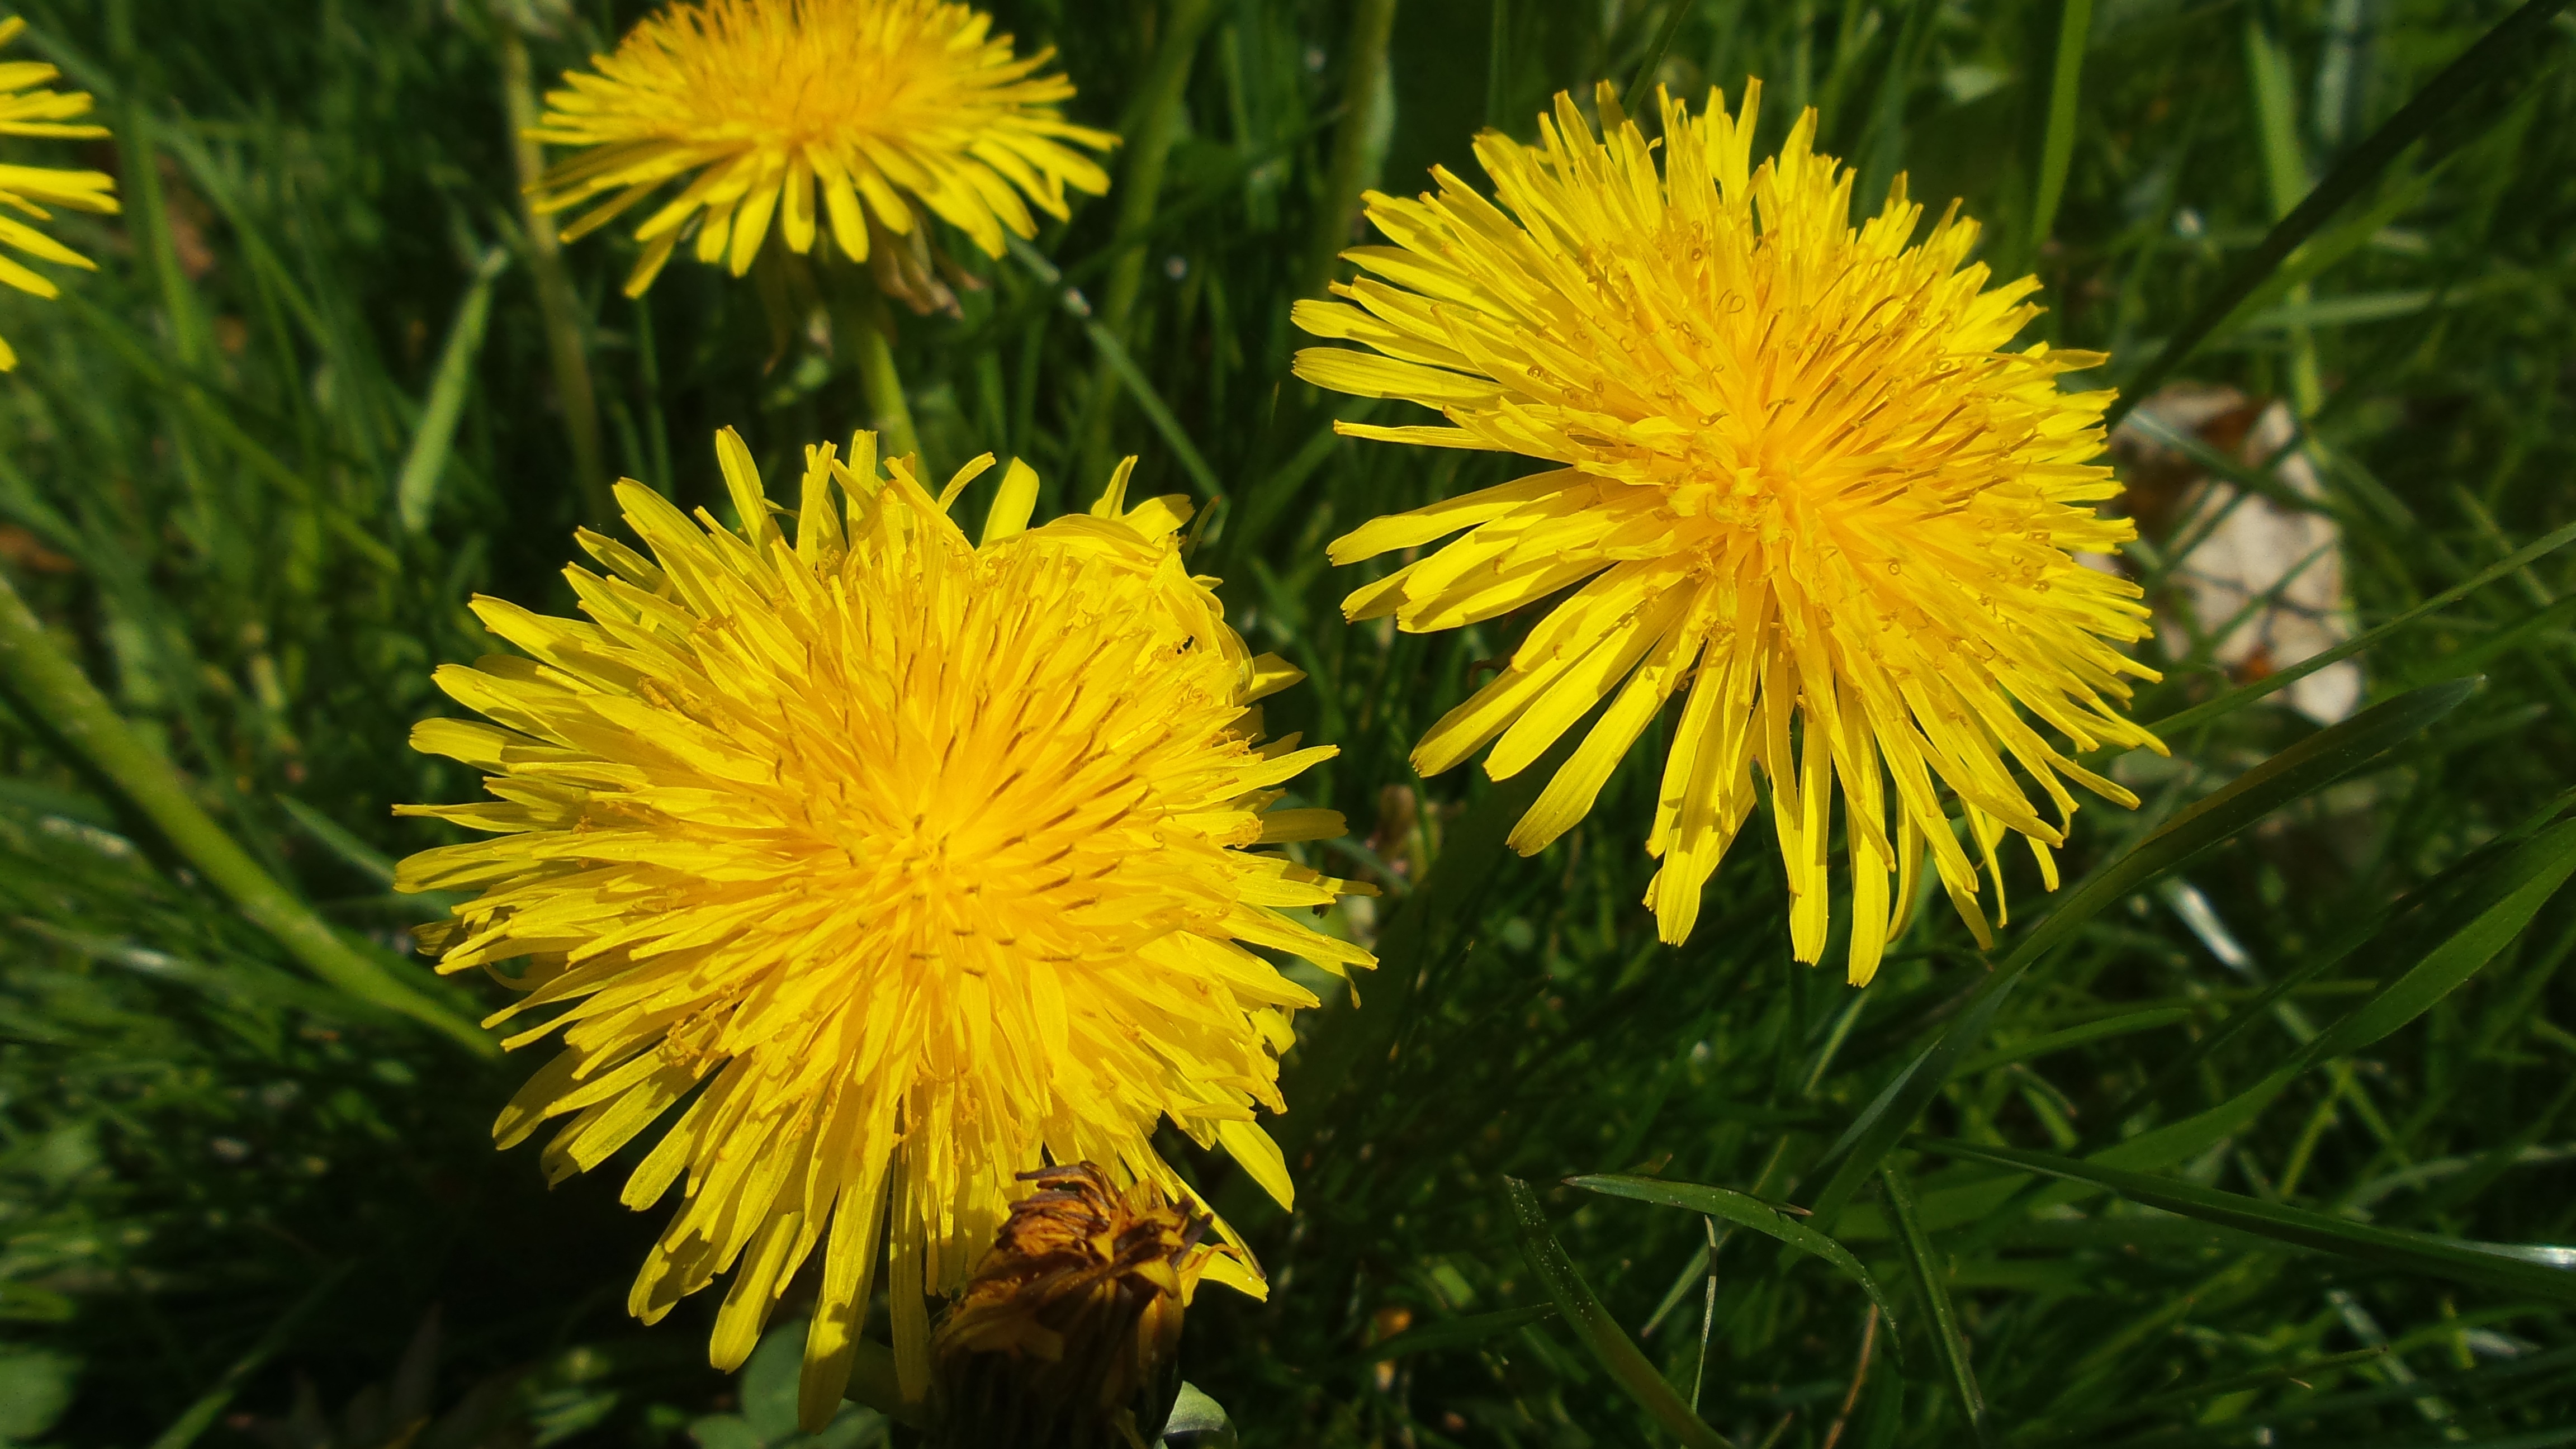
nature, blossom, plant, field, meadow, dandelion, prairie, flower, petal, bloom, summer, spring, macro, botany, yellow, close, flora, wild flower, wildflower, pointed flower, wild flowers, sunny, beautiful, macro photography, summer meadow, flowering plant, daisy family, annual plant, plant stem, land plant